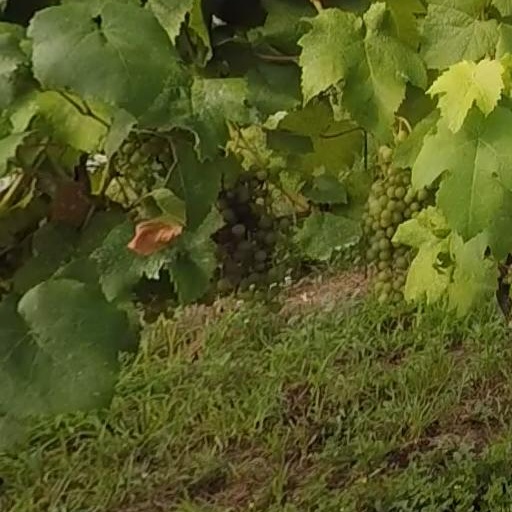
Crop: grape